Fred MacMurray

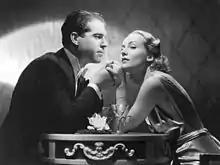
MacMurray with Carole Lombard in "Hands Across the Table" (1935)

In 1928, MacMurray chauffeured his mother to Los Angeles for her health and to visit family. While there he found work as an extra and continued playing the saxophone with the California Collegians, a vaudeville group that was formed out of the pit orchestra at the Warner Brothers Hollywood Theatre. His extra work was earning him $10 a day. The band was hired to appear on Broadway in "Three's a Crowd" (1930–31) with Fred Allen, Clifton Webb and Libby Holman, resulting in a move to New York City from California. MacMurray was offered a role in the production, leading to a further casting in the musical "Roberta" alongside Sydney Greenstreet and Bob Hope (1933–34). MacMurray signed with Paramount Pictures in 1934.